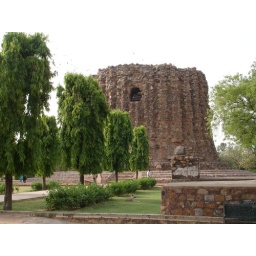
This building really reminds me of Clifford's Tower in York, England. The stone work is much rougher but still.